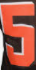
Number: 5